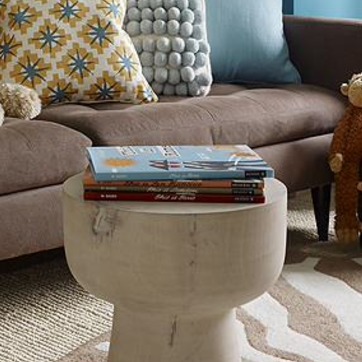
Material: paper